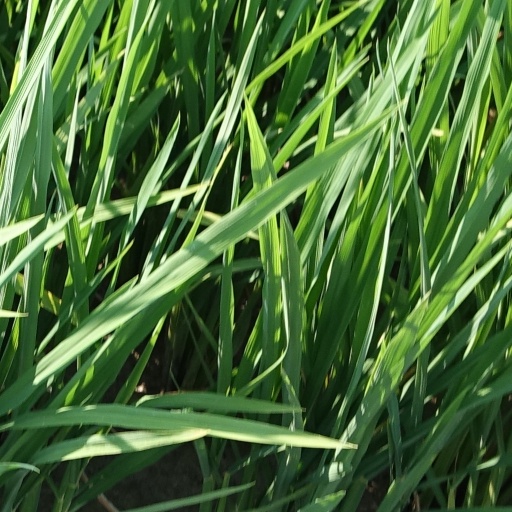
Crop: rice